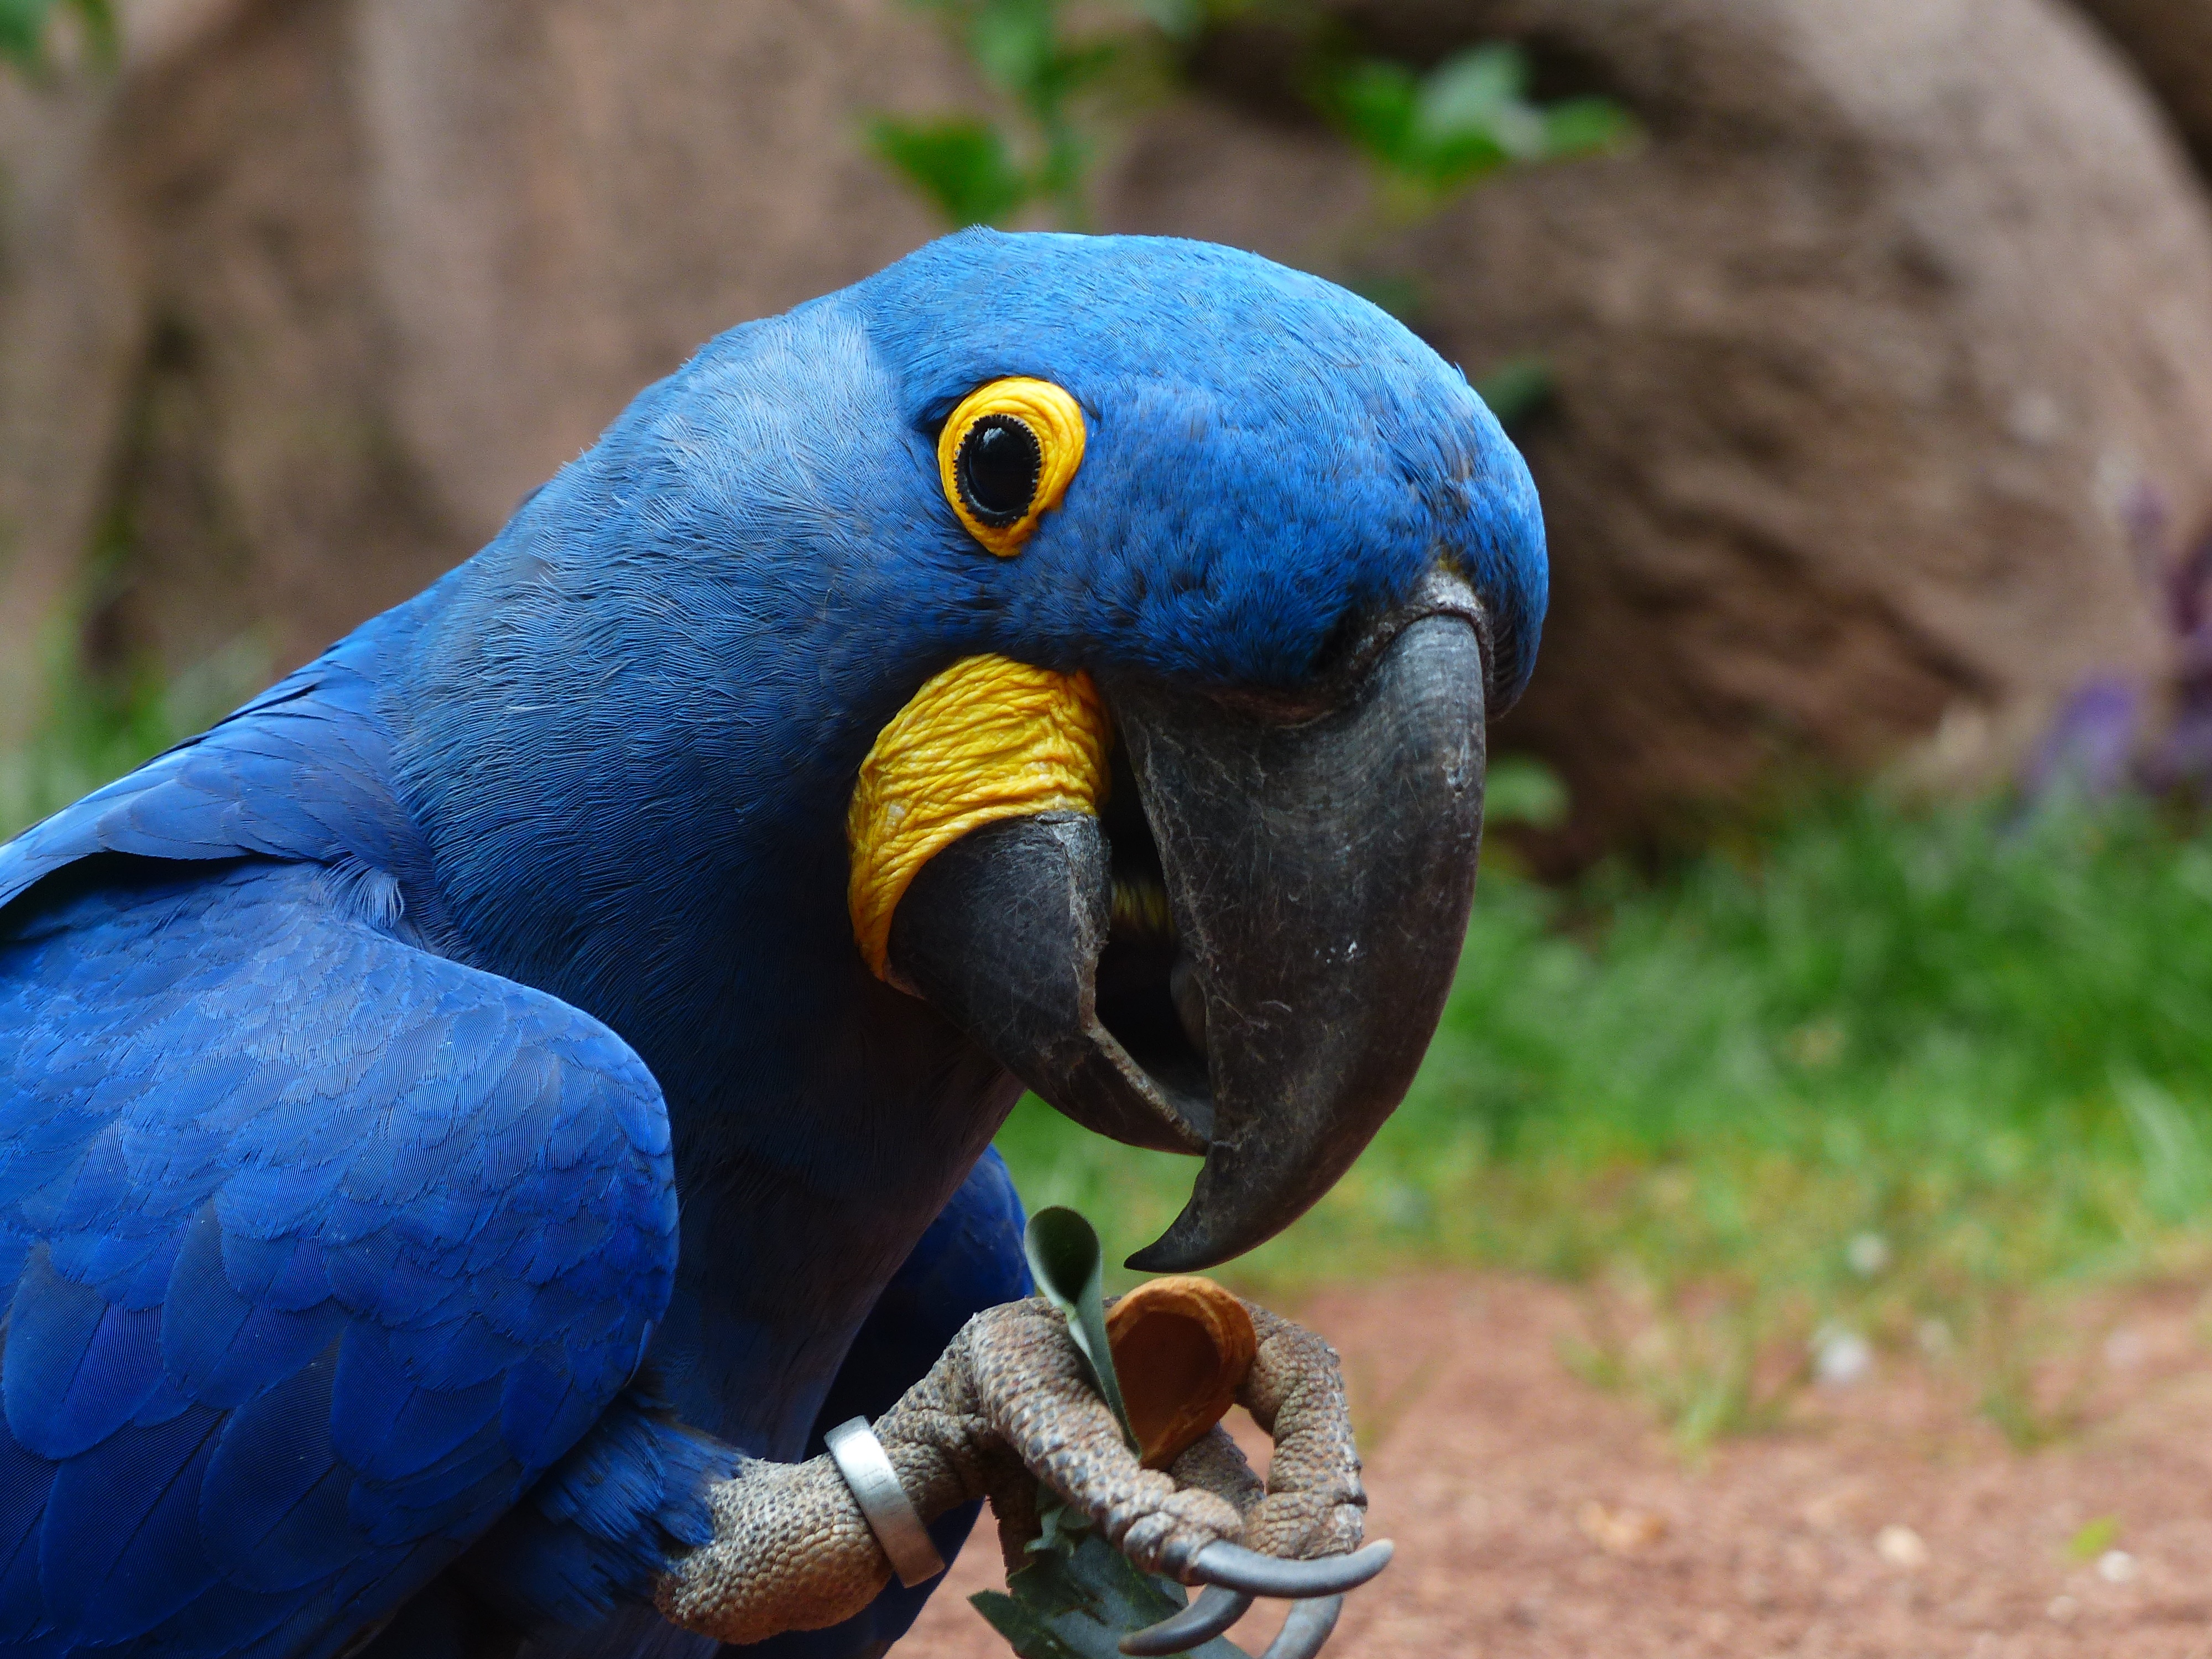
bird, play, wildlife, zoo, beak, blue, fauna, macaw, vertebrate, parrot, beautiful, pretty, large, bill, ara, bite, psittacidae, psittaciformes, blauaras, hyazinth ara, anodorhynchus, arini, anodorhynchus hyacinthinus